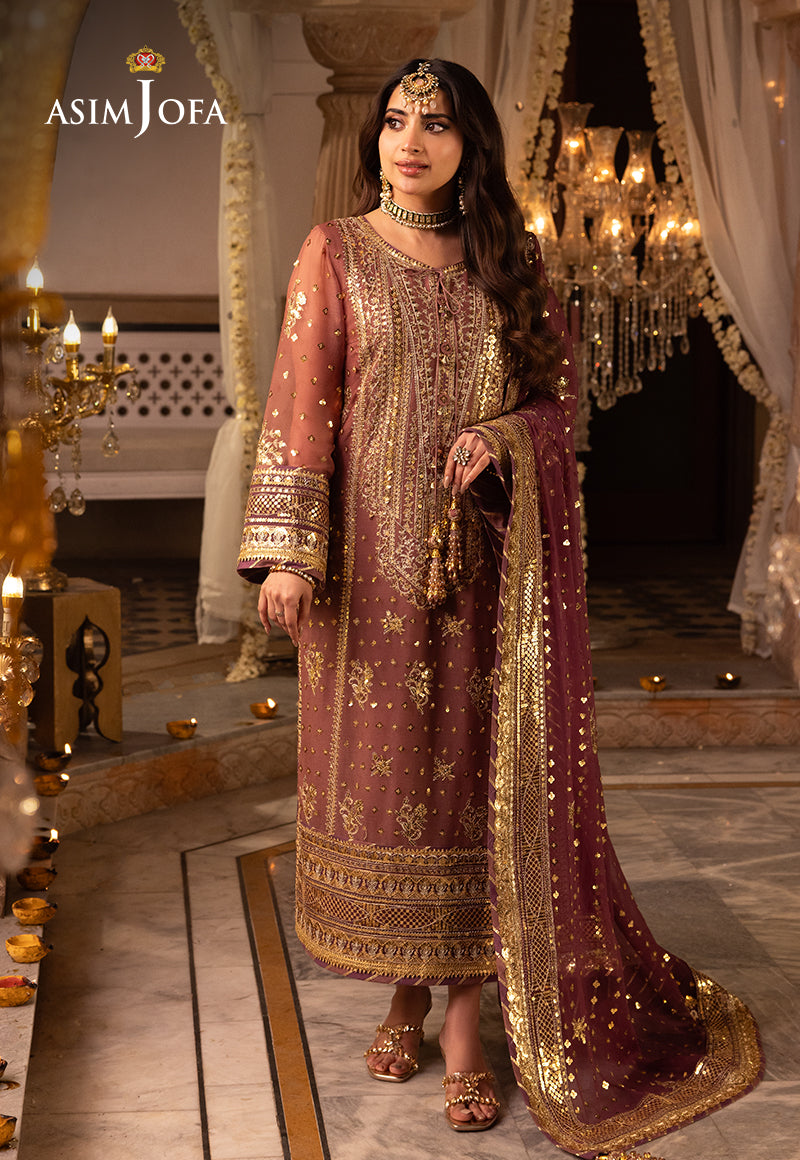
burgundy gold embroidered net salwar suit